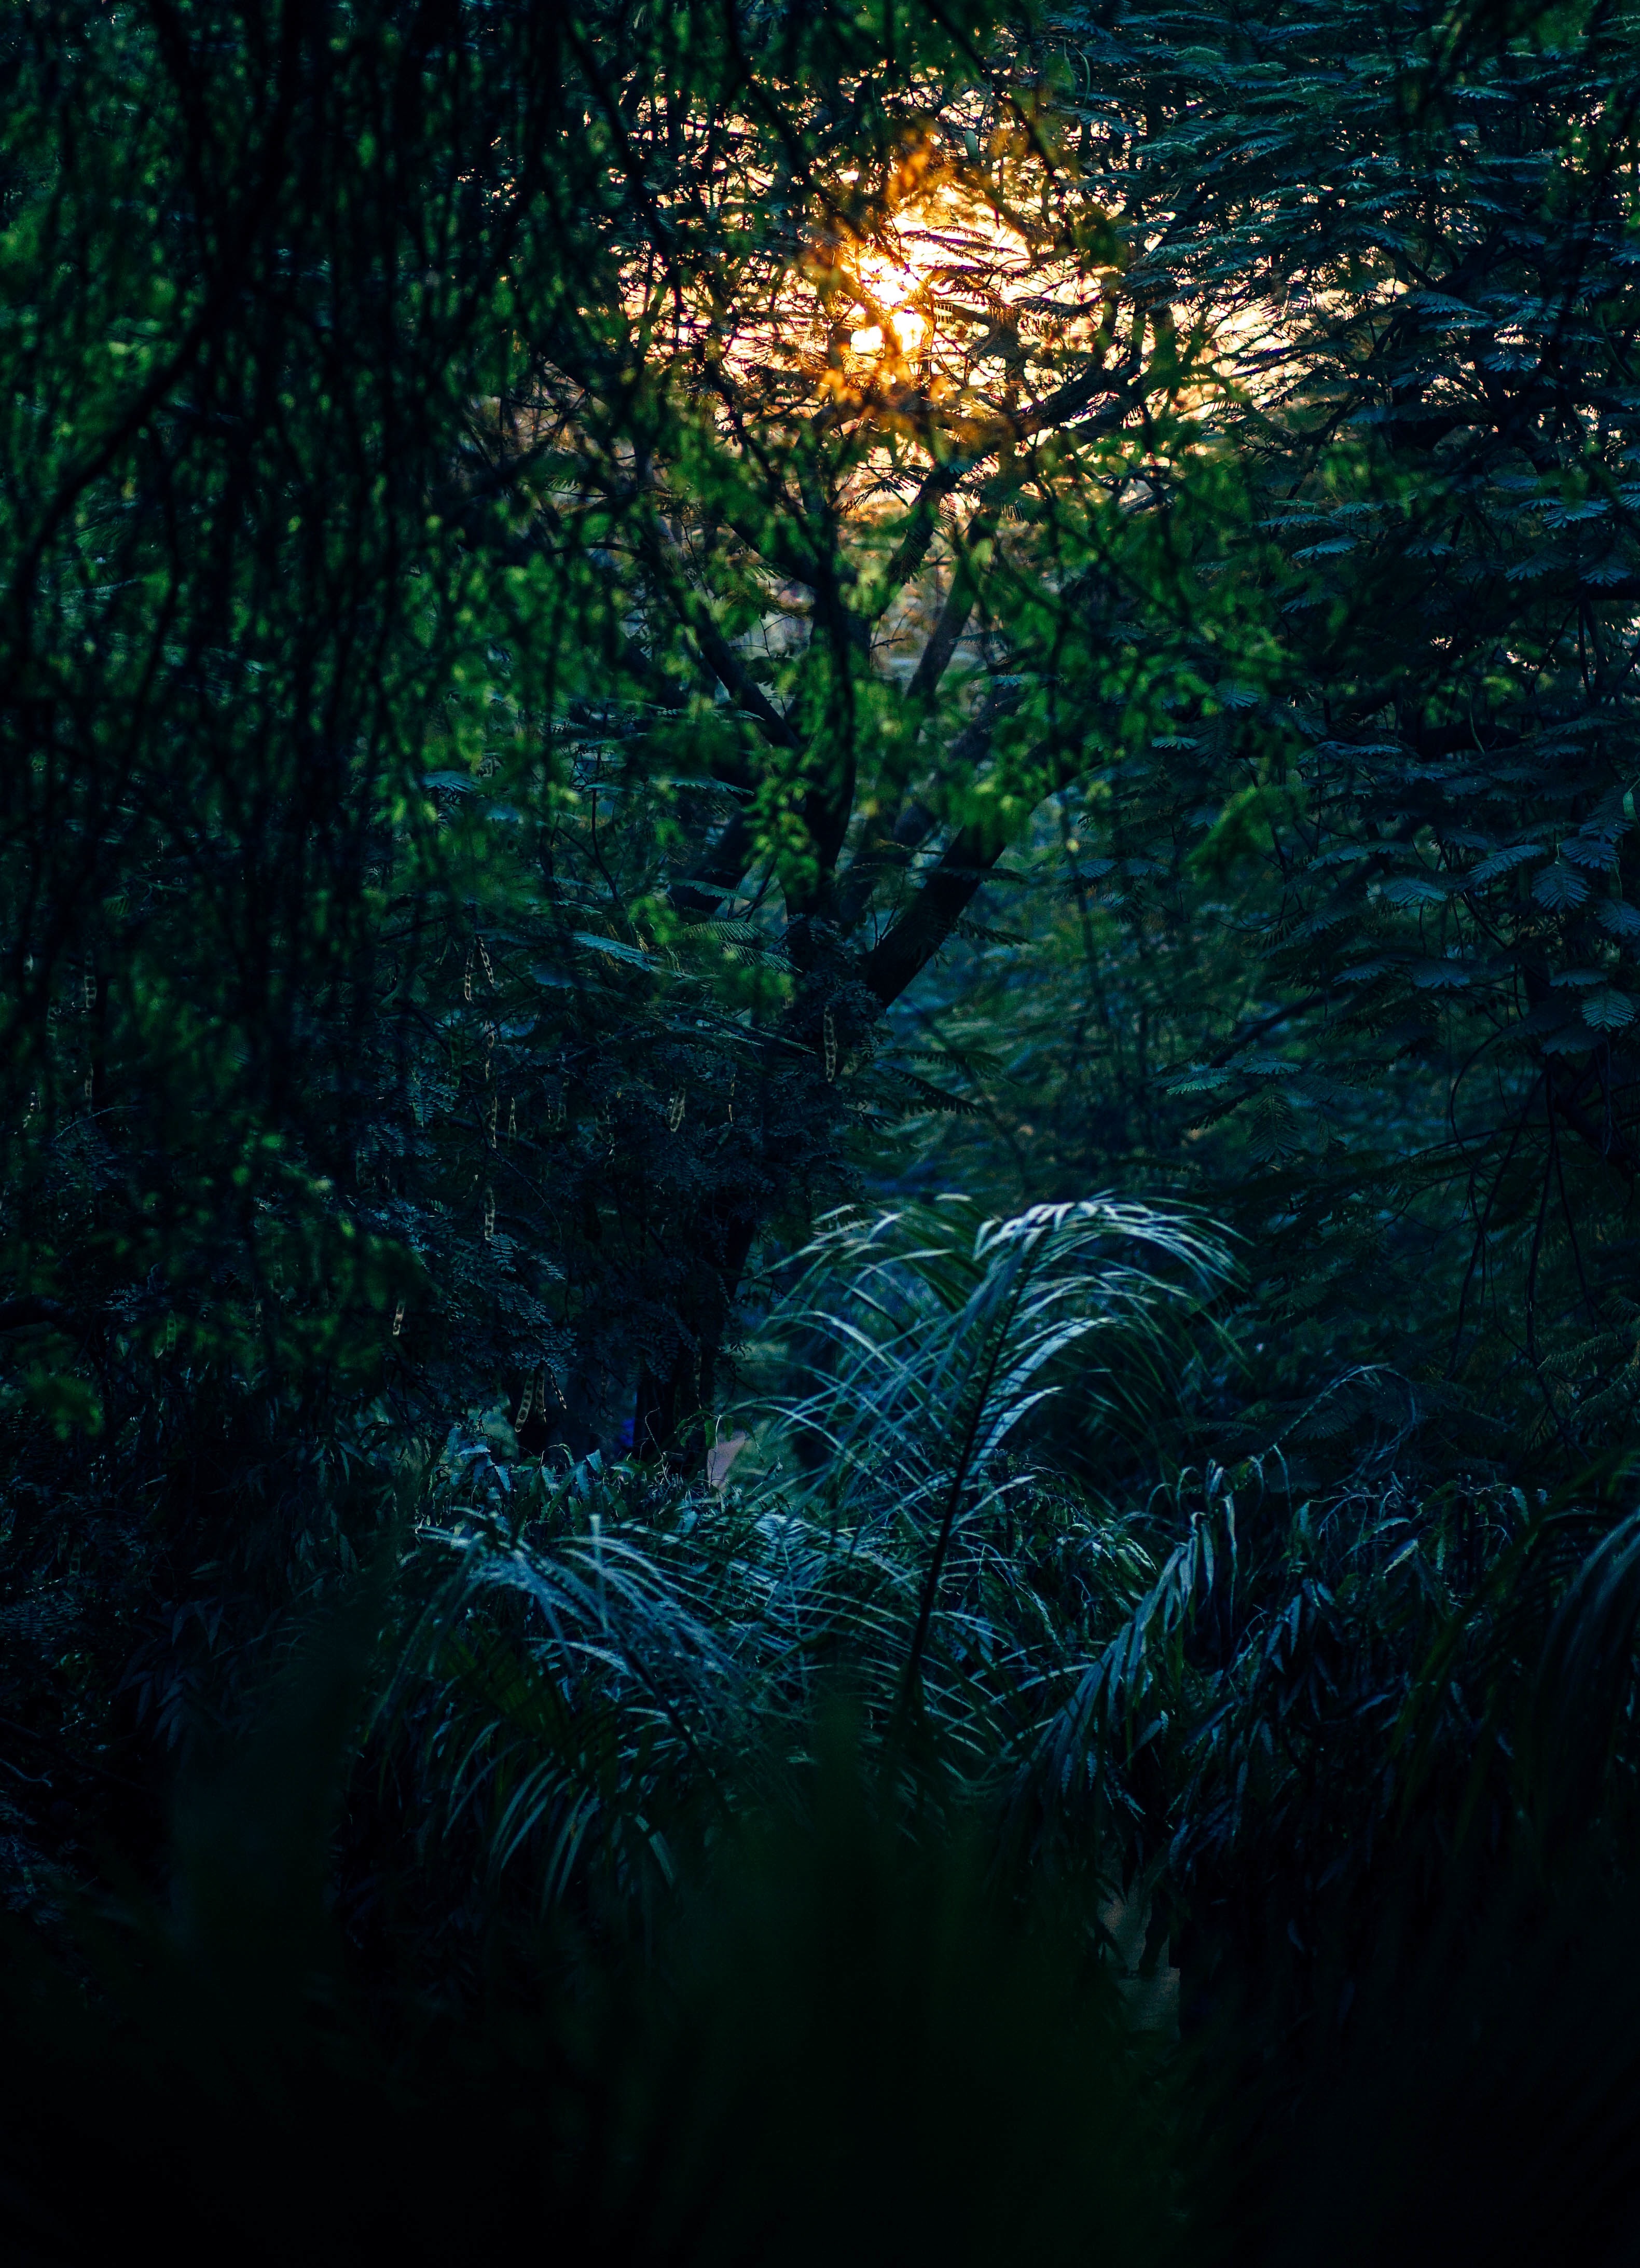
tree, nature, forest, branch, light, night, sunlight, leaf, green, jungle, darkness, rainforest, woodland, habitat, ecosystem, natural environment, geographical feature, computer wallpaper